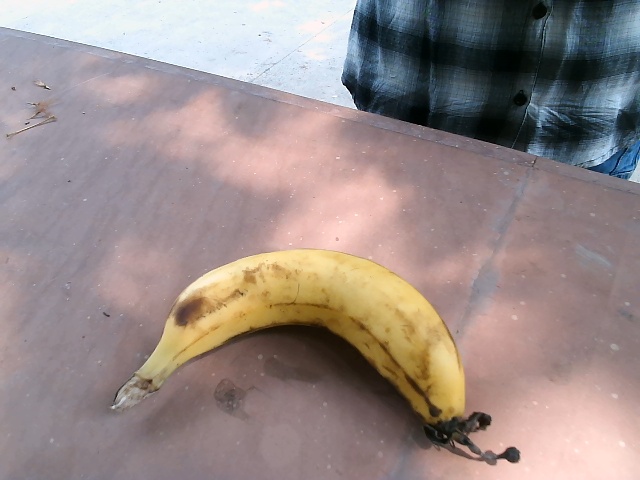
Label: Ripe_Banana